CIÉ 121 Class

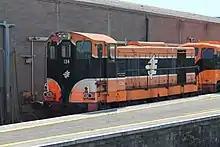
No. 134, preserved by the Railway Preservation Society of Ireland at Dublin Connolly

The Irish Traction Group has preserved locomotive 124. After withdrawal in 2008, 124 was kept in Inchicore Works until November 2009 when it was moved to Moyasta Junction on the West Clare Railway in County Clare for storage. After 16 years, it left Moyasta on 31 May 2025 and was relocated to Downpatrick railway station on the preserved Downpatrick & County Down Railway, where it arrived the following day.